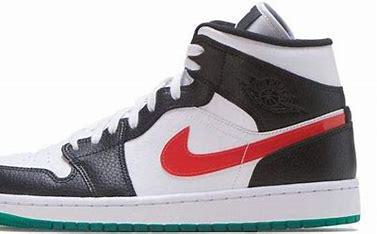
Brand: Nike
Model: 1 Mid